Parson James

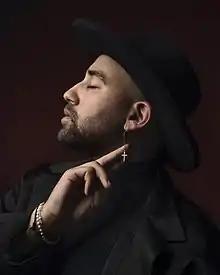

Parson James (born June 7, 1994) is an American singer and songwriter. He is best known for his single "Stole the Show", a collaboration with Norwegian producer Kygo. The song became a hit in a number of countries as well as receiving certifications in Italy, New Zealand, Norway, and the United Kingdom. He has collaborated with various artists including on the song "Insomnia" by Audien. On February 5, 2016, he released his extended play release "The Temple EP" on Sony Music with a full studio album due later on RCA Records.